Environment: lab
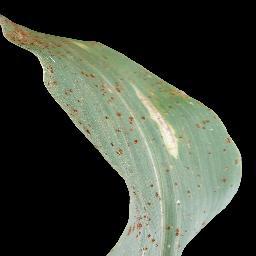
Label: common_rust